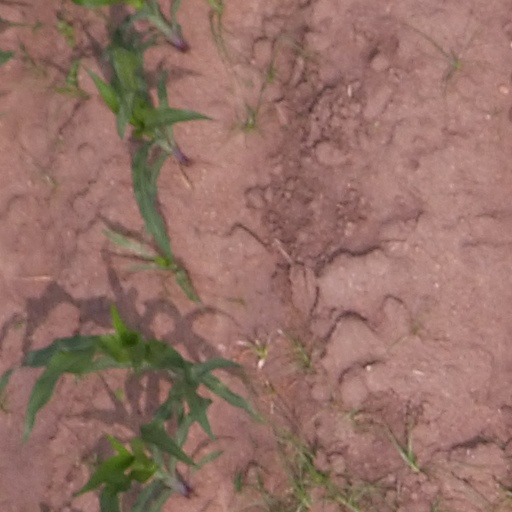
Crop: maize; corn